Air transport of the British royal family and government

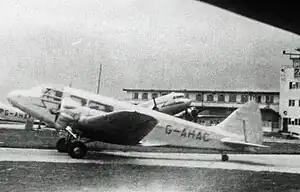

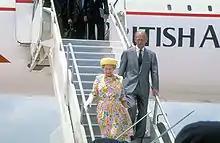

The first aircraft ordered specifically for transport of the royal family, two Westland Wapitis, were delivered to No. 24 Squadron at RAF Northolt in April 1928. Although the Royal Air Force maintained at least one of these aircraft for a time, the Prince of Wales eventually became solely responsible for the aircraft. When the Prince ascended to the throne in 1936 as Edward VIII, The King's Flight was formed as the world's first head of state aircraft unit. This unit initially used the King's own de Havilland Dragon Rapide, commanded by the prince's personal pilot, Edward 'Mouse' Fielden, who continued to lead the flight before and after the war.